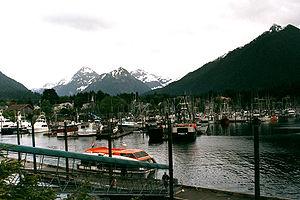
Sitka, est une ville située sur l'île Baranof de l'archipel Alexandre, sur la côte Pacifique de l'État d'Alaska aux États-Unis. La ville a donné son nom à l'épinette de Sitka.